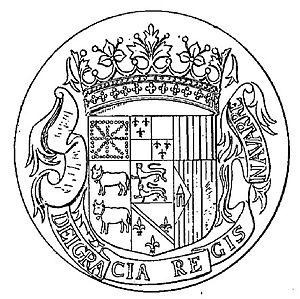
Cet article dresse la liste chronologique des souverains du royaume de Navarre.
La maison d'Albret est une famille de la noblesse française. Elle a connu l'un des destins les plus brillants du royaume de France. En l'espace de quelques siècles elle sut s'élever jusqu'à la souveraineté de Navarre, avant de s'éteindre à la fin du XVIᵉ siècle dans la maison de Bourbon.